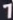
Number: 7